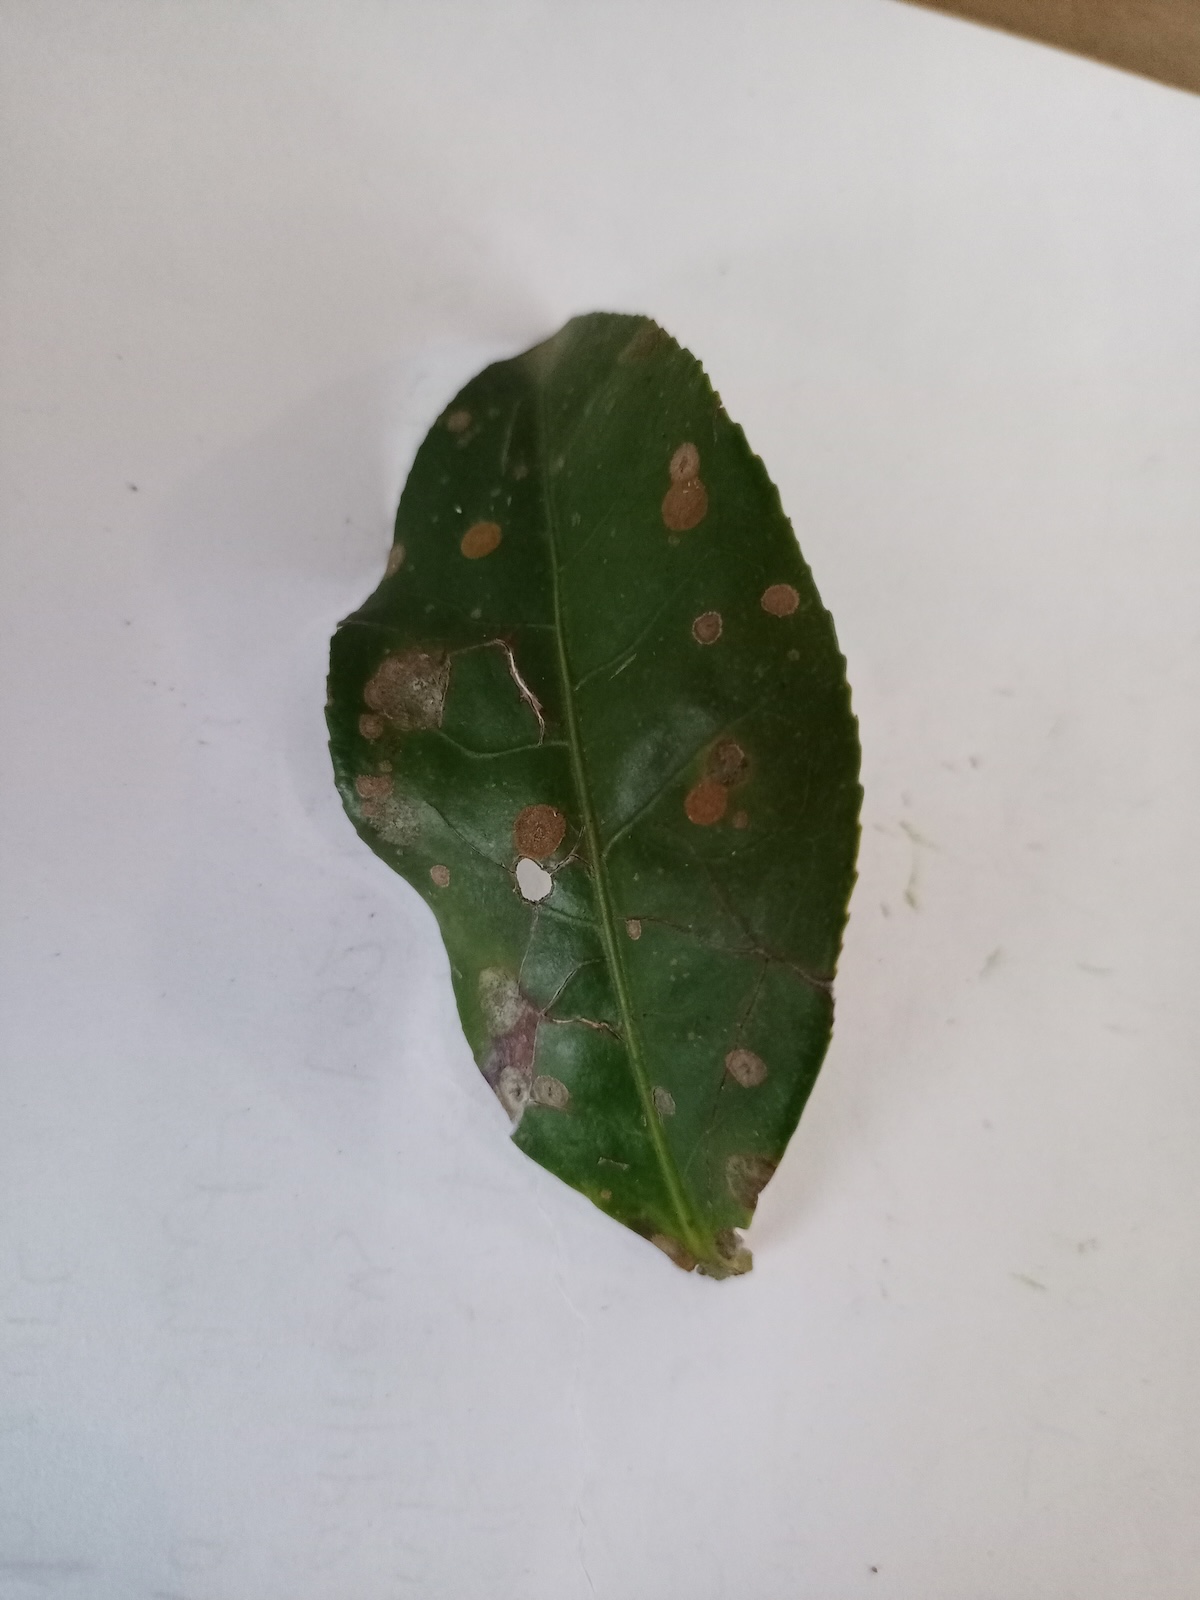
Label: Tea algal leaf spot